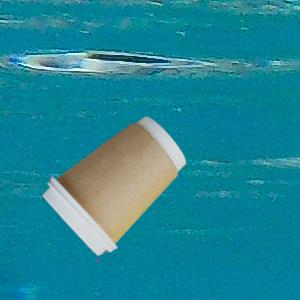
Label: cups